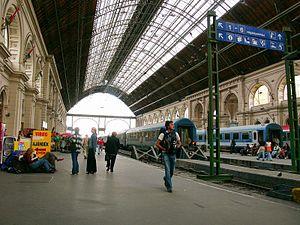
La gare de Budapest-Keleti, ancienne gare centrale, est la plus grande gare ferroviaire de Budapest. Elle se situe dans le 8ᵉ arrondissement, sur Baross tér.